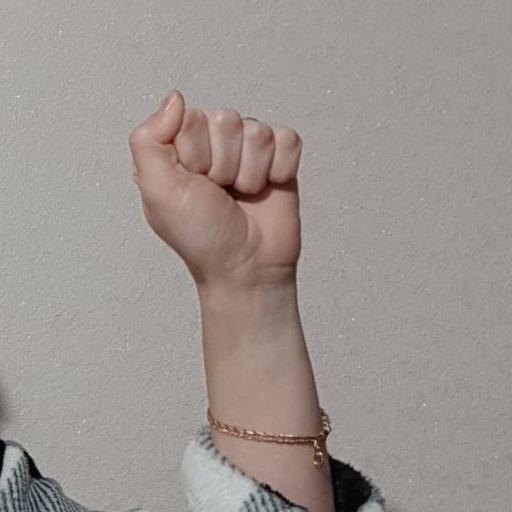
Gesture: fist